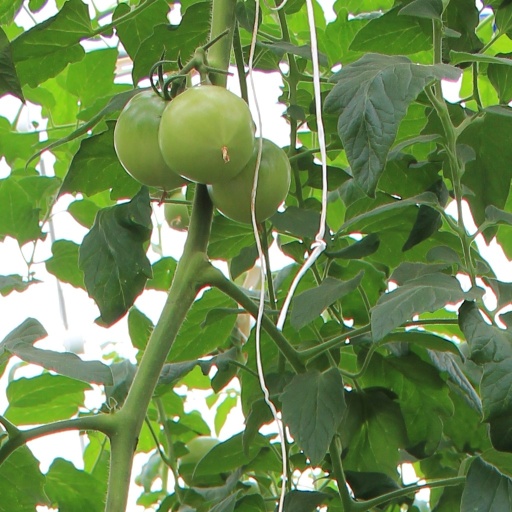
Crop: tomato